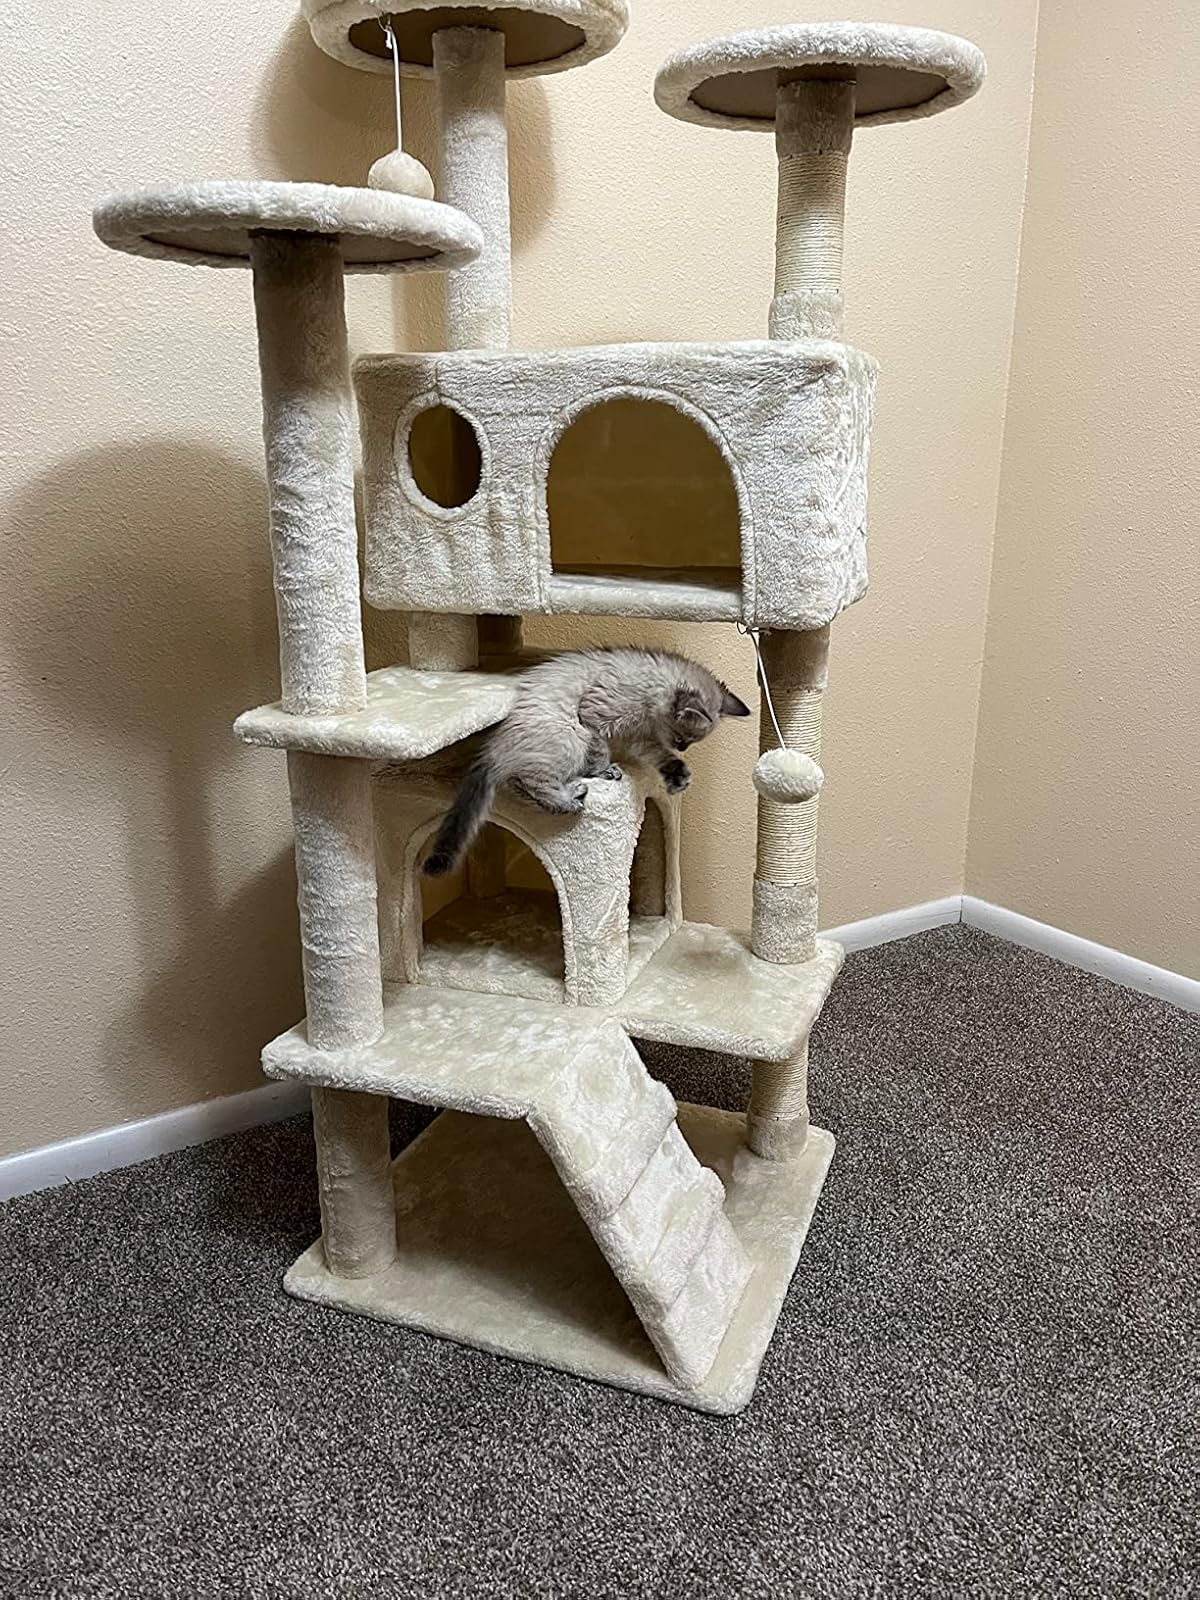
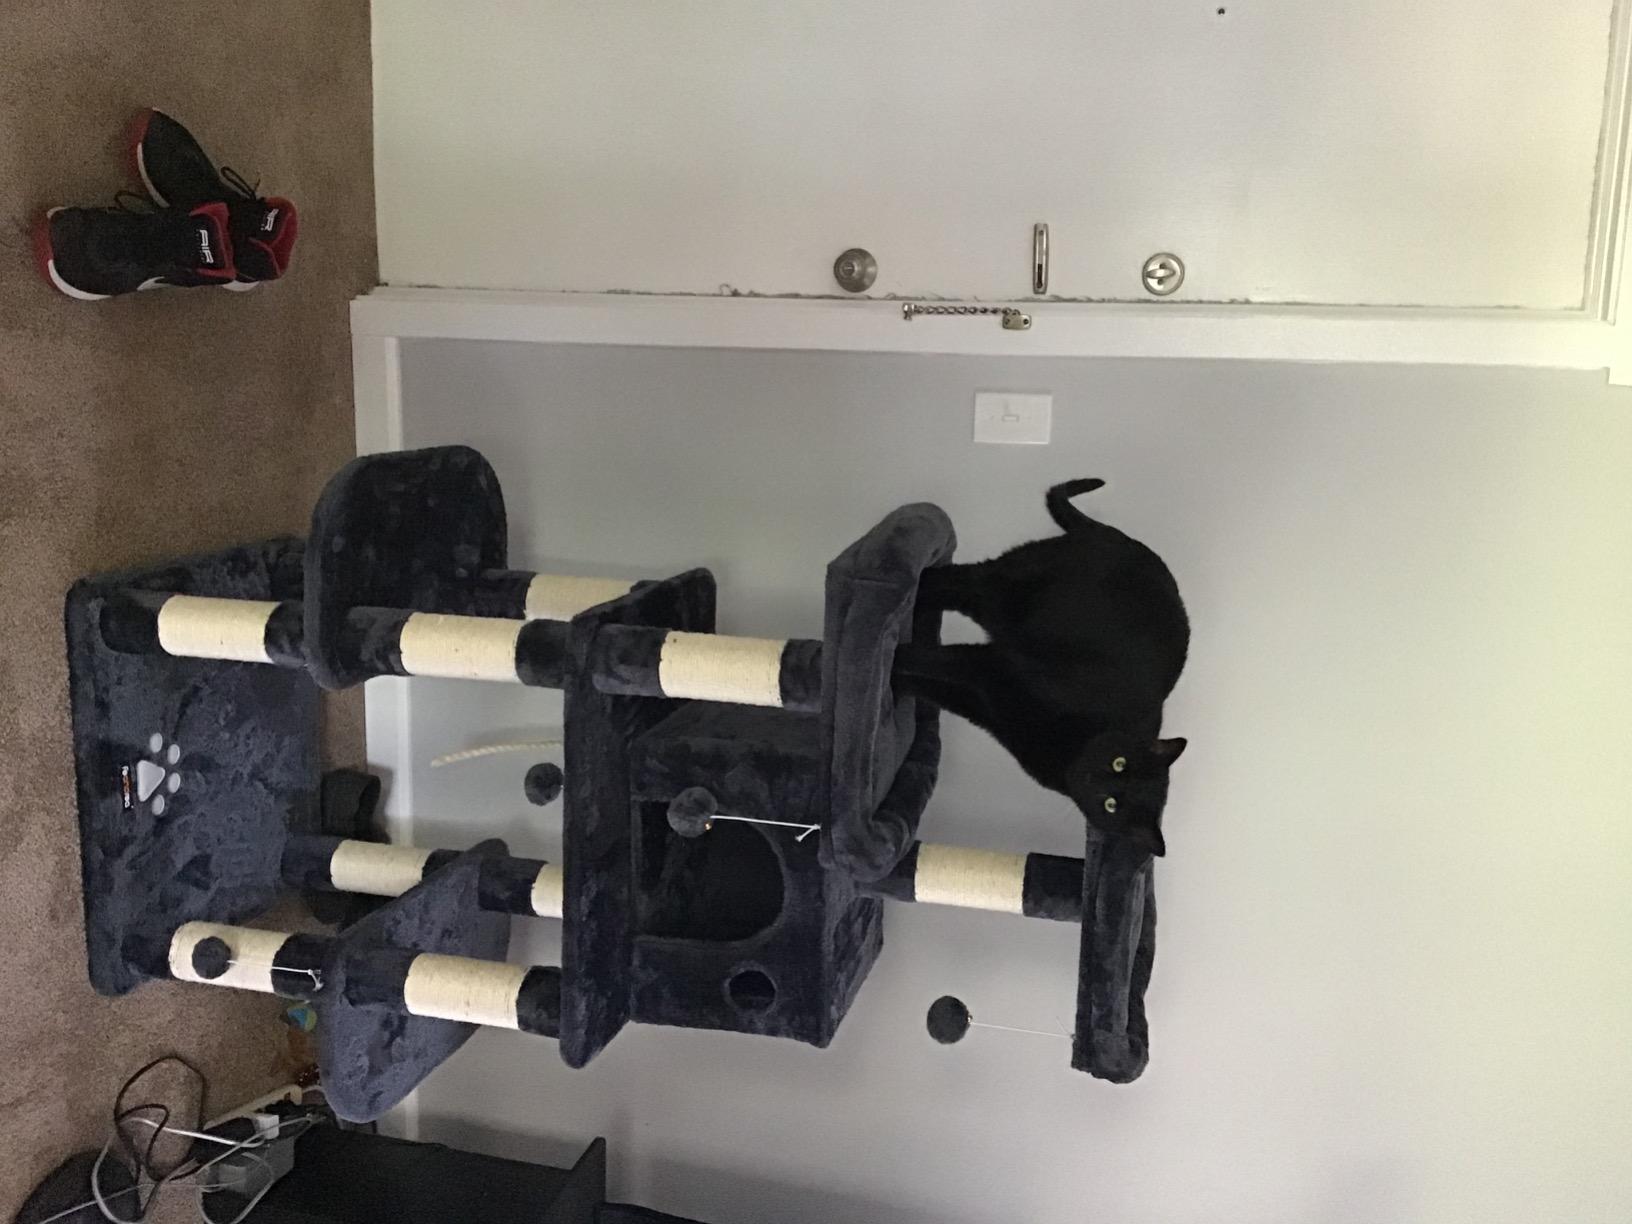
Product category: items_cat tree
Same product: no